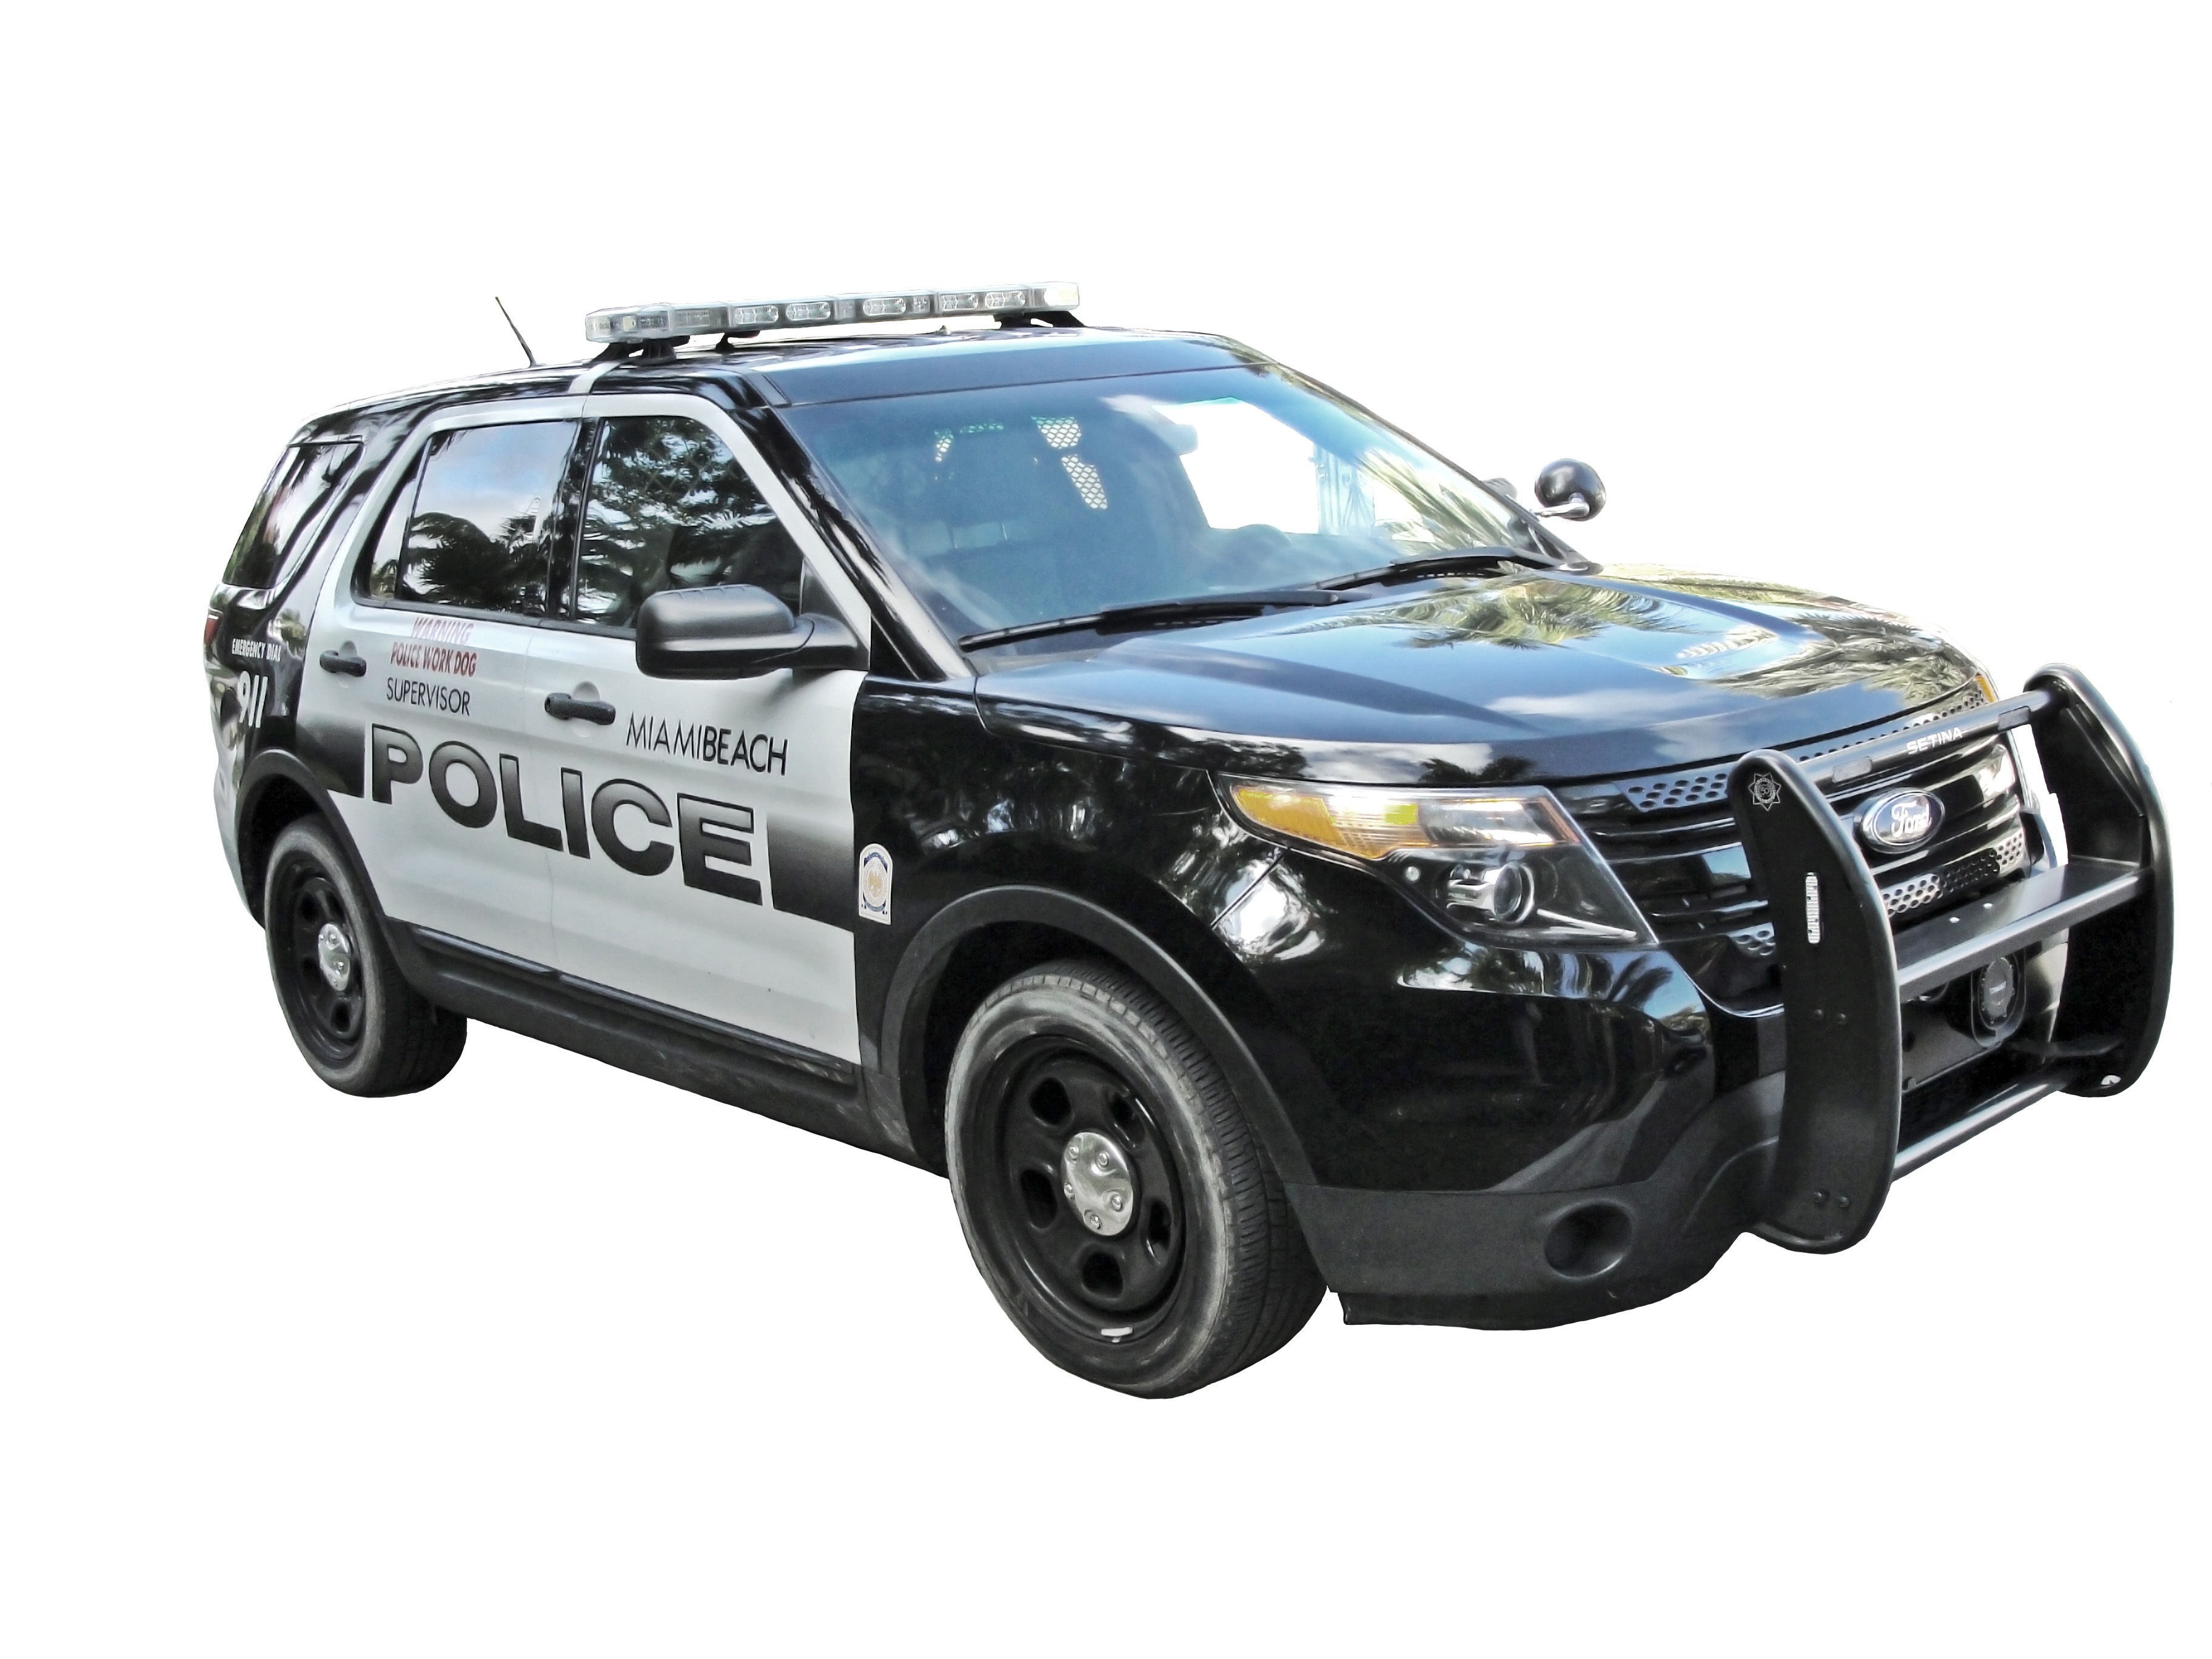
car, vehicle, bumper, police, model car, police car, miami beach, sport utility vehicle, land vehicle, automobile make, automotive exterior, compact sport utility vehicle, saab 9 4x